Robert Lovell Gwatkin

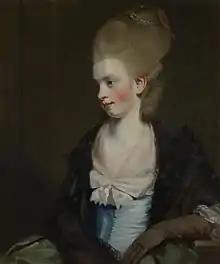
Theophila Palmer c. 1777, studio of Joshua Reynolds

The "Historical Survey of the County of Cornwall" written by Charles Sandoe Gilbert and published 1817–20 said that Killiow house remained vacant, and Gwatkin, "one of the most respectable magistrates belonging to the county of Cornwall, has of late resided chiefly in Devon."